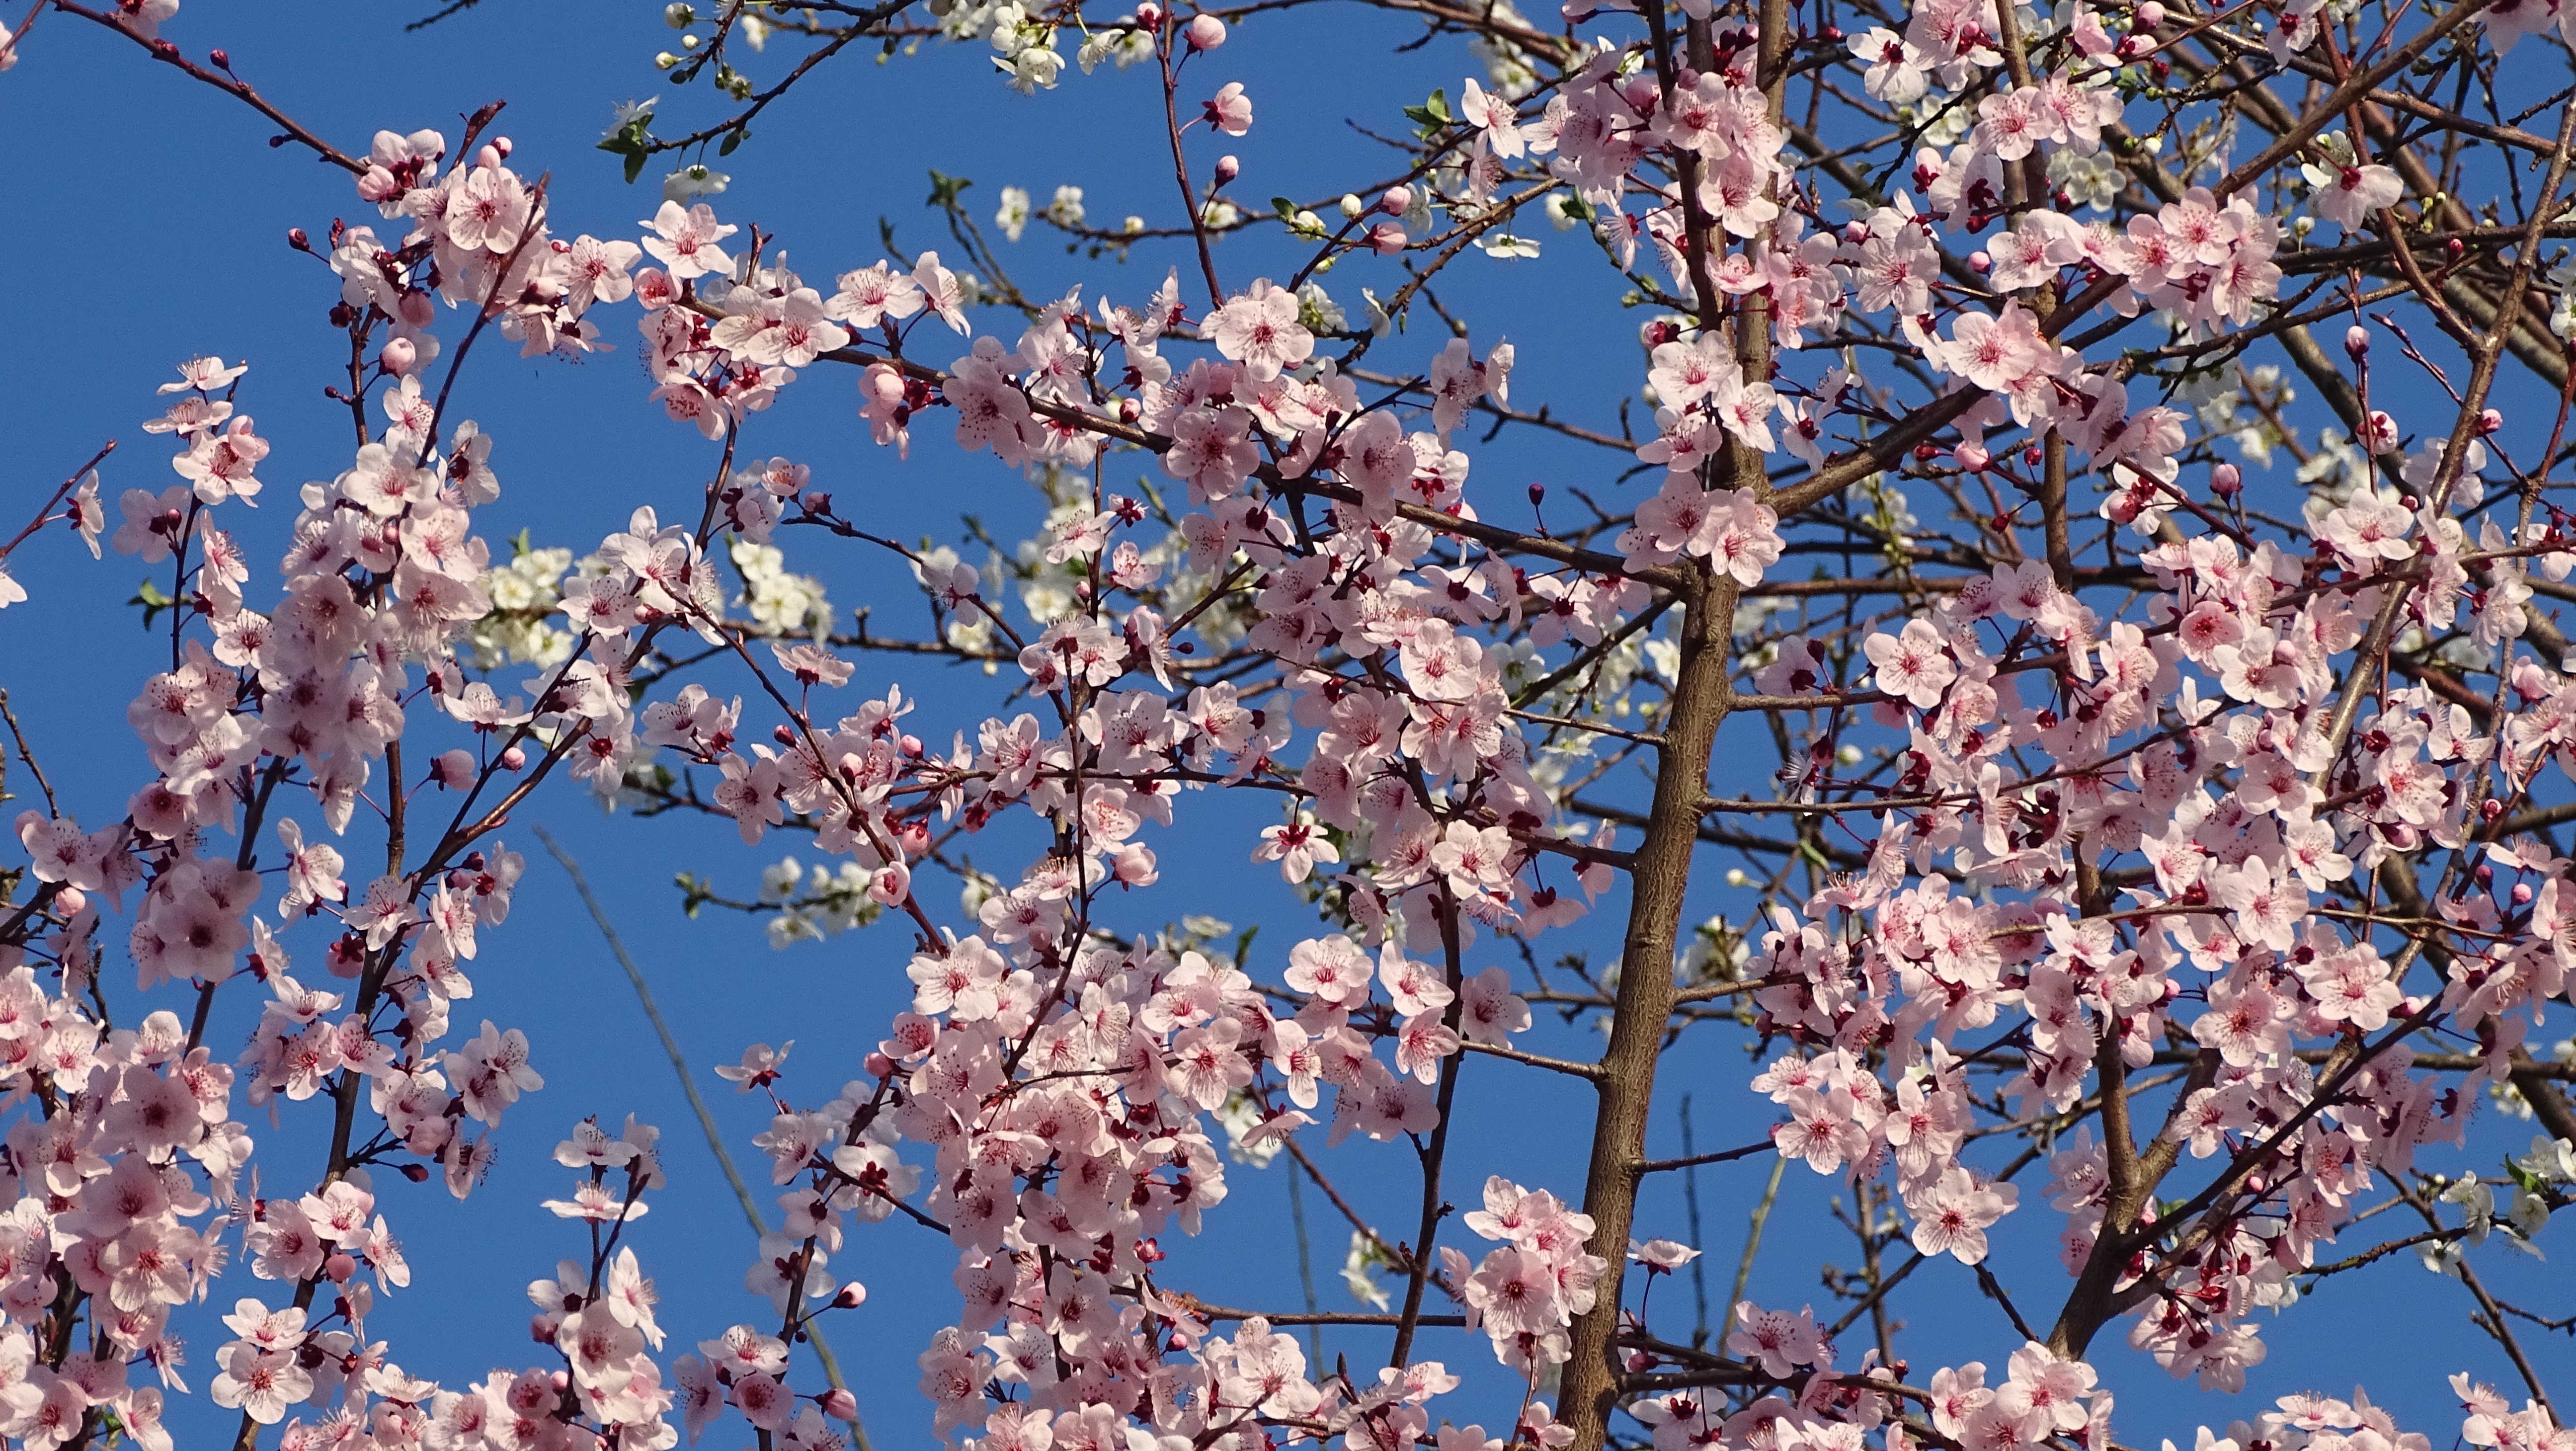
branch, blossom, plant, flower, spring, produce, cherry blossom, flowers